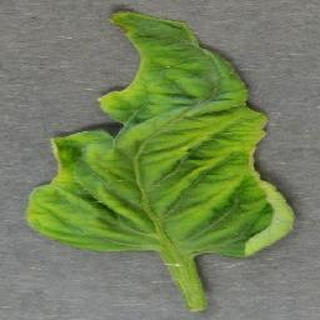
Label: tomato_yellow_leaf_curl_virus